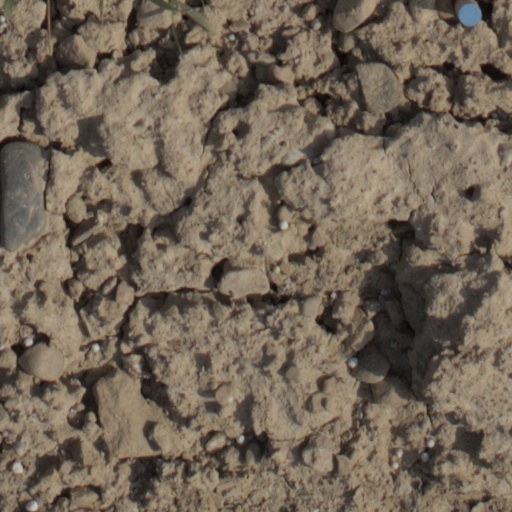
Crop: wheat